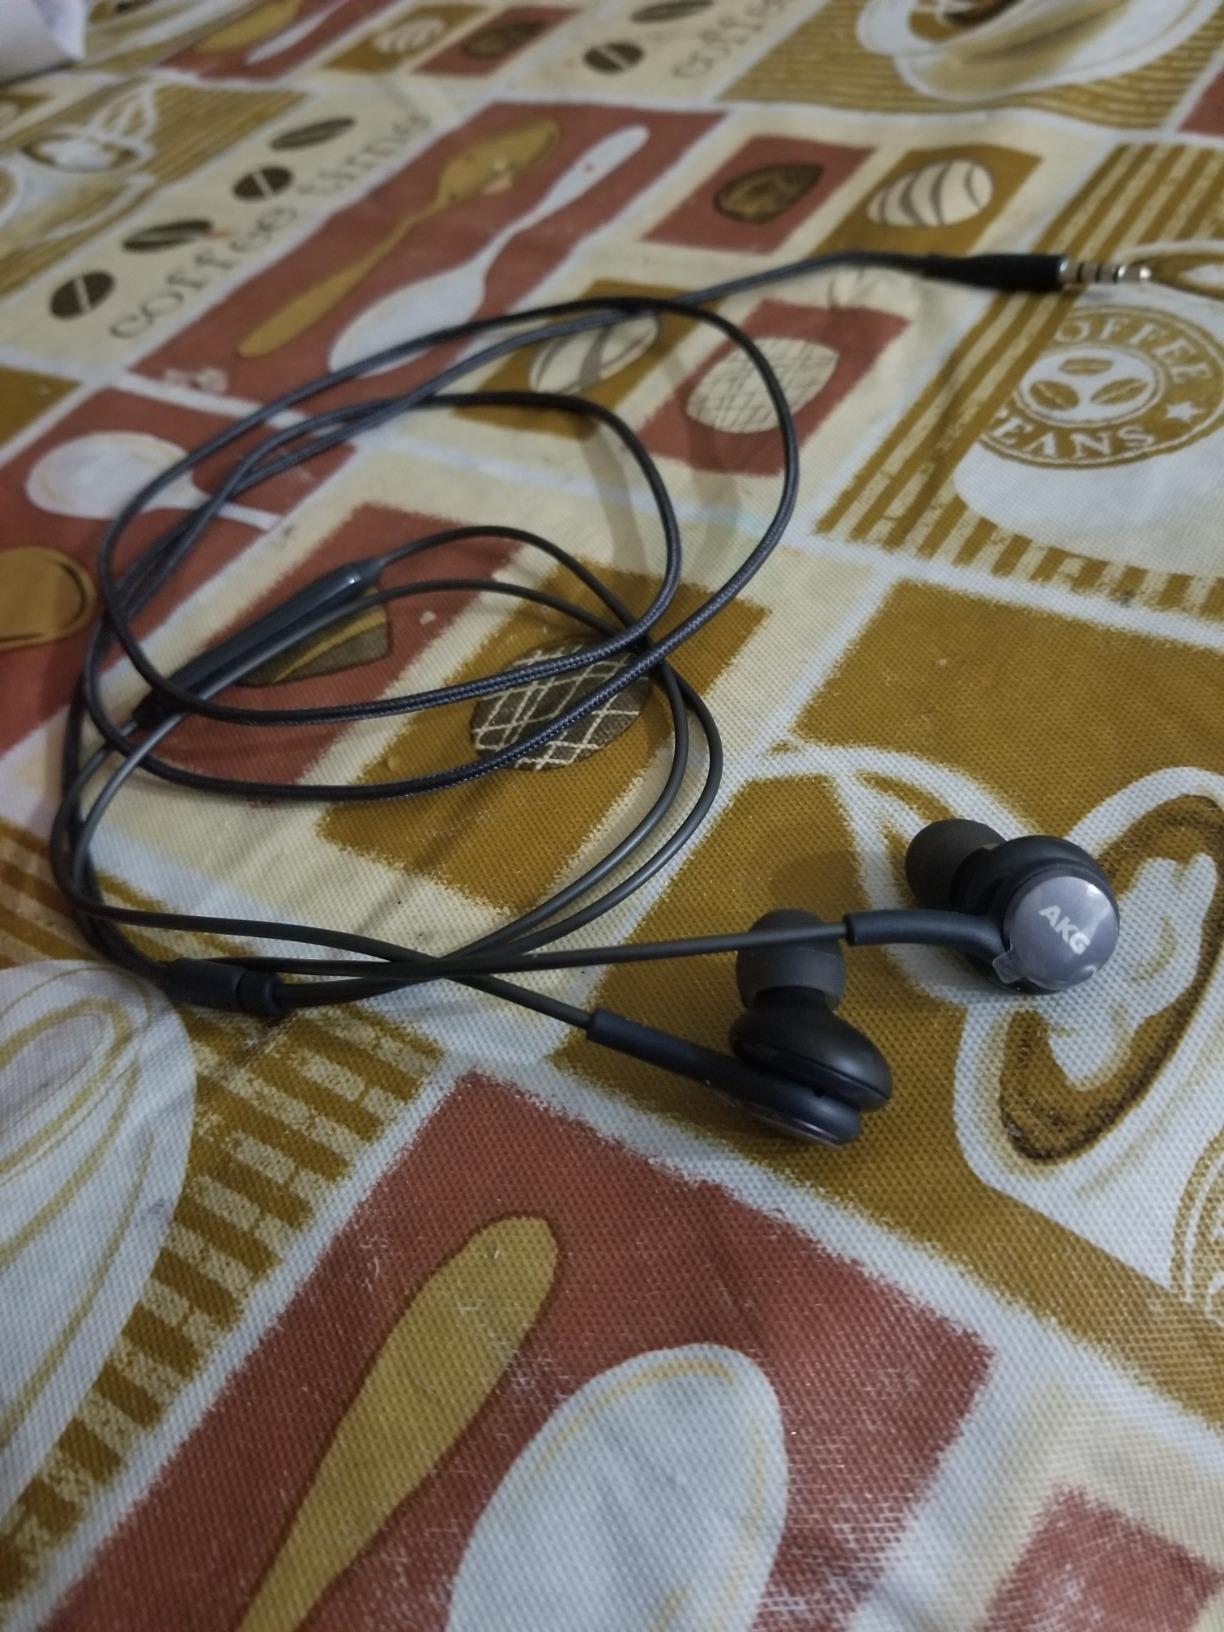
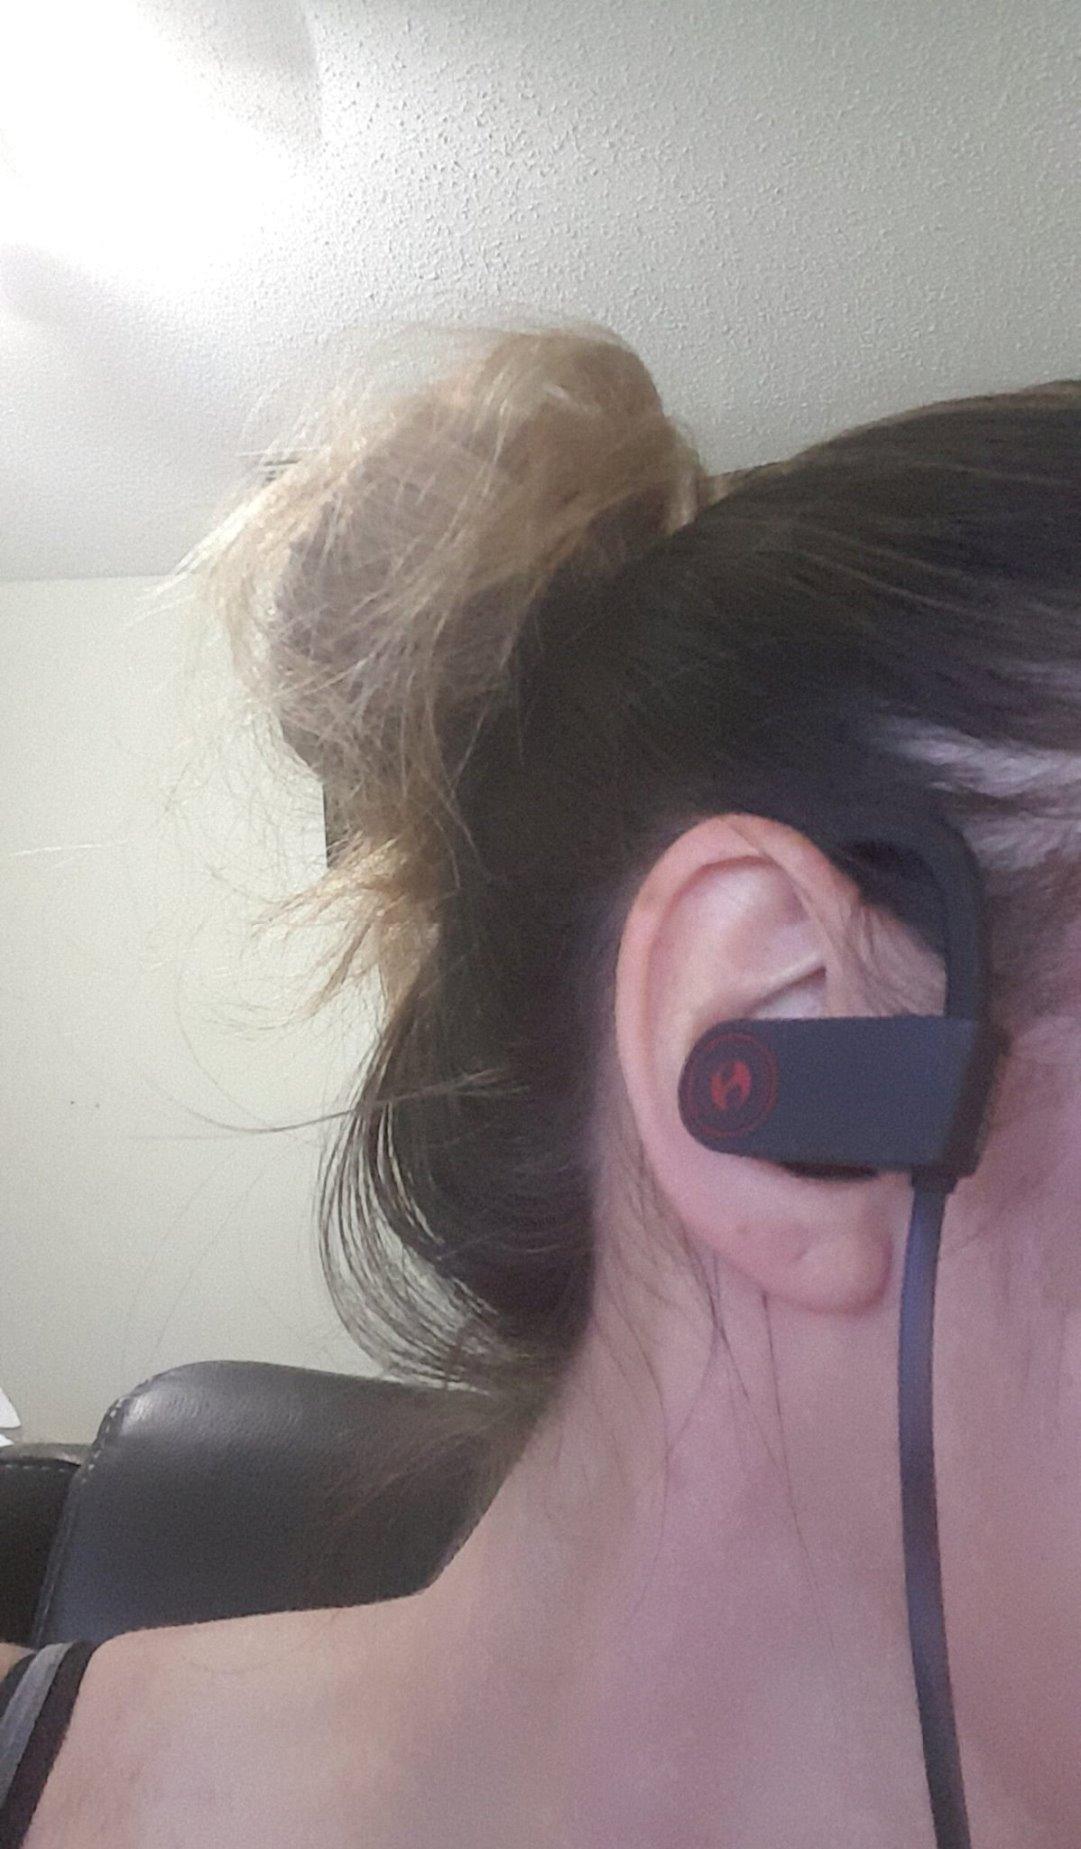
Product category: headphones
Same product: no